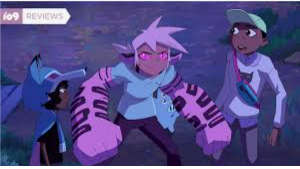
Portrait style: Cartoon Portrait